Colombian Civil Aviation Authority

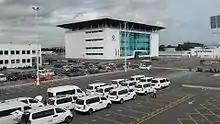
Aerocivil headquarters at El Dorado International Airport

The Civil Aviation Authority of Colombia (also known as "Aeronáutica Civil", Aerocivil or UAEAC) is a government agency of the Colombian Ministry of Transport. It is the agency in charge of regulating civil aviation, the aviation industry, and of managing the Colombian airspace. Aerocivil is also in charge of managing and controlling all of Colombia's public airports. It is headquartered in the new "Aerocivil" building on the property of El Dorado International Airport. Previously it was located on the fourth floor of the main terminal building of the airport.